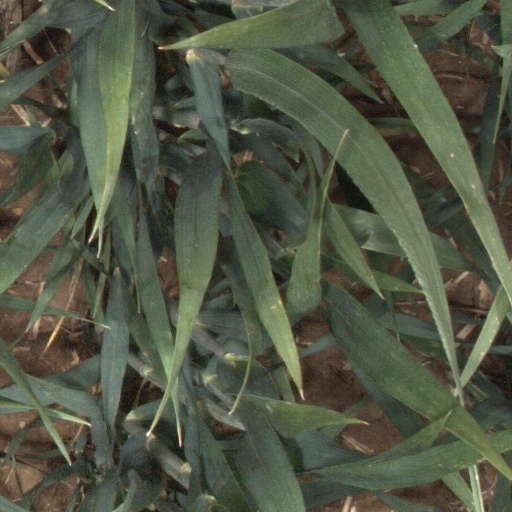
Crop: wheat